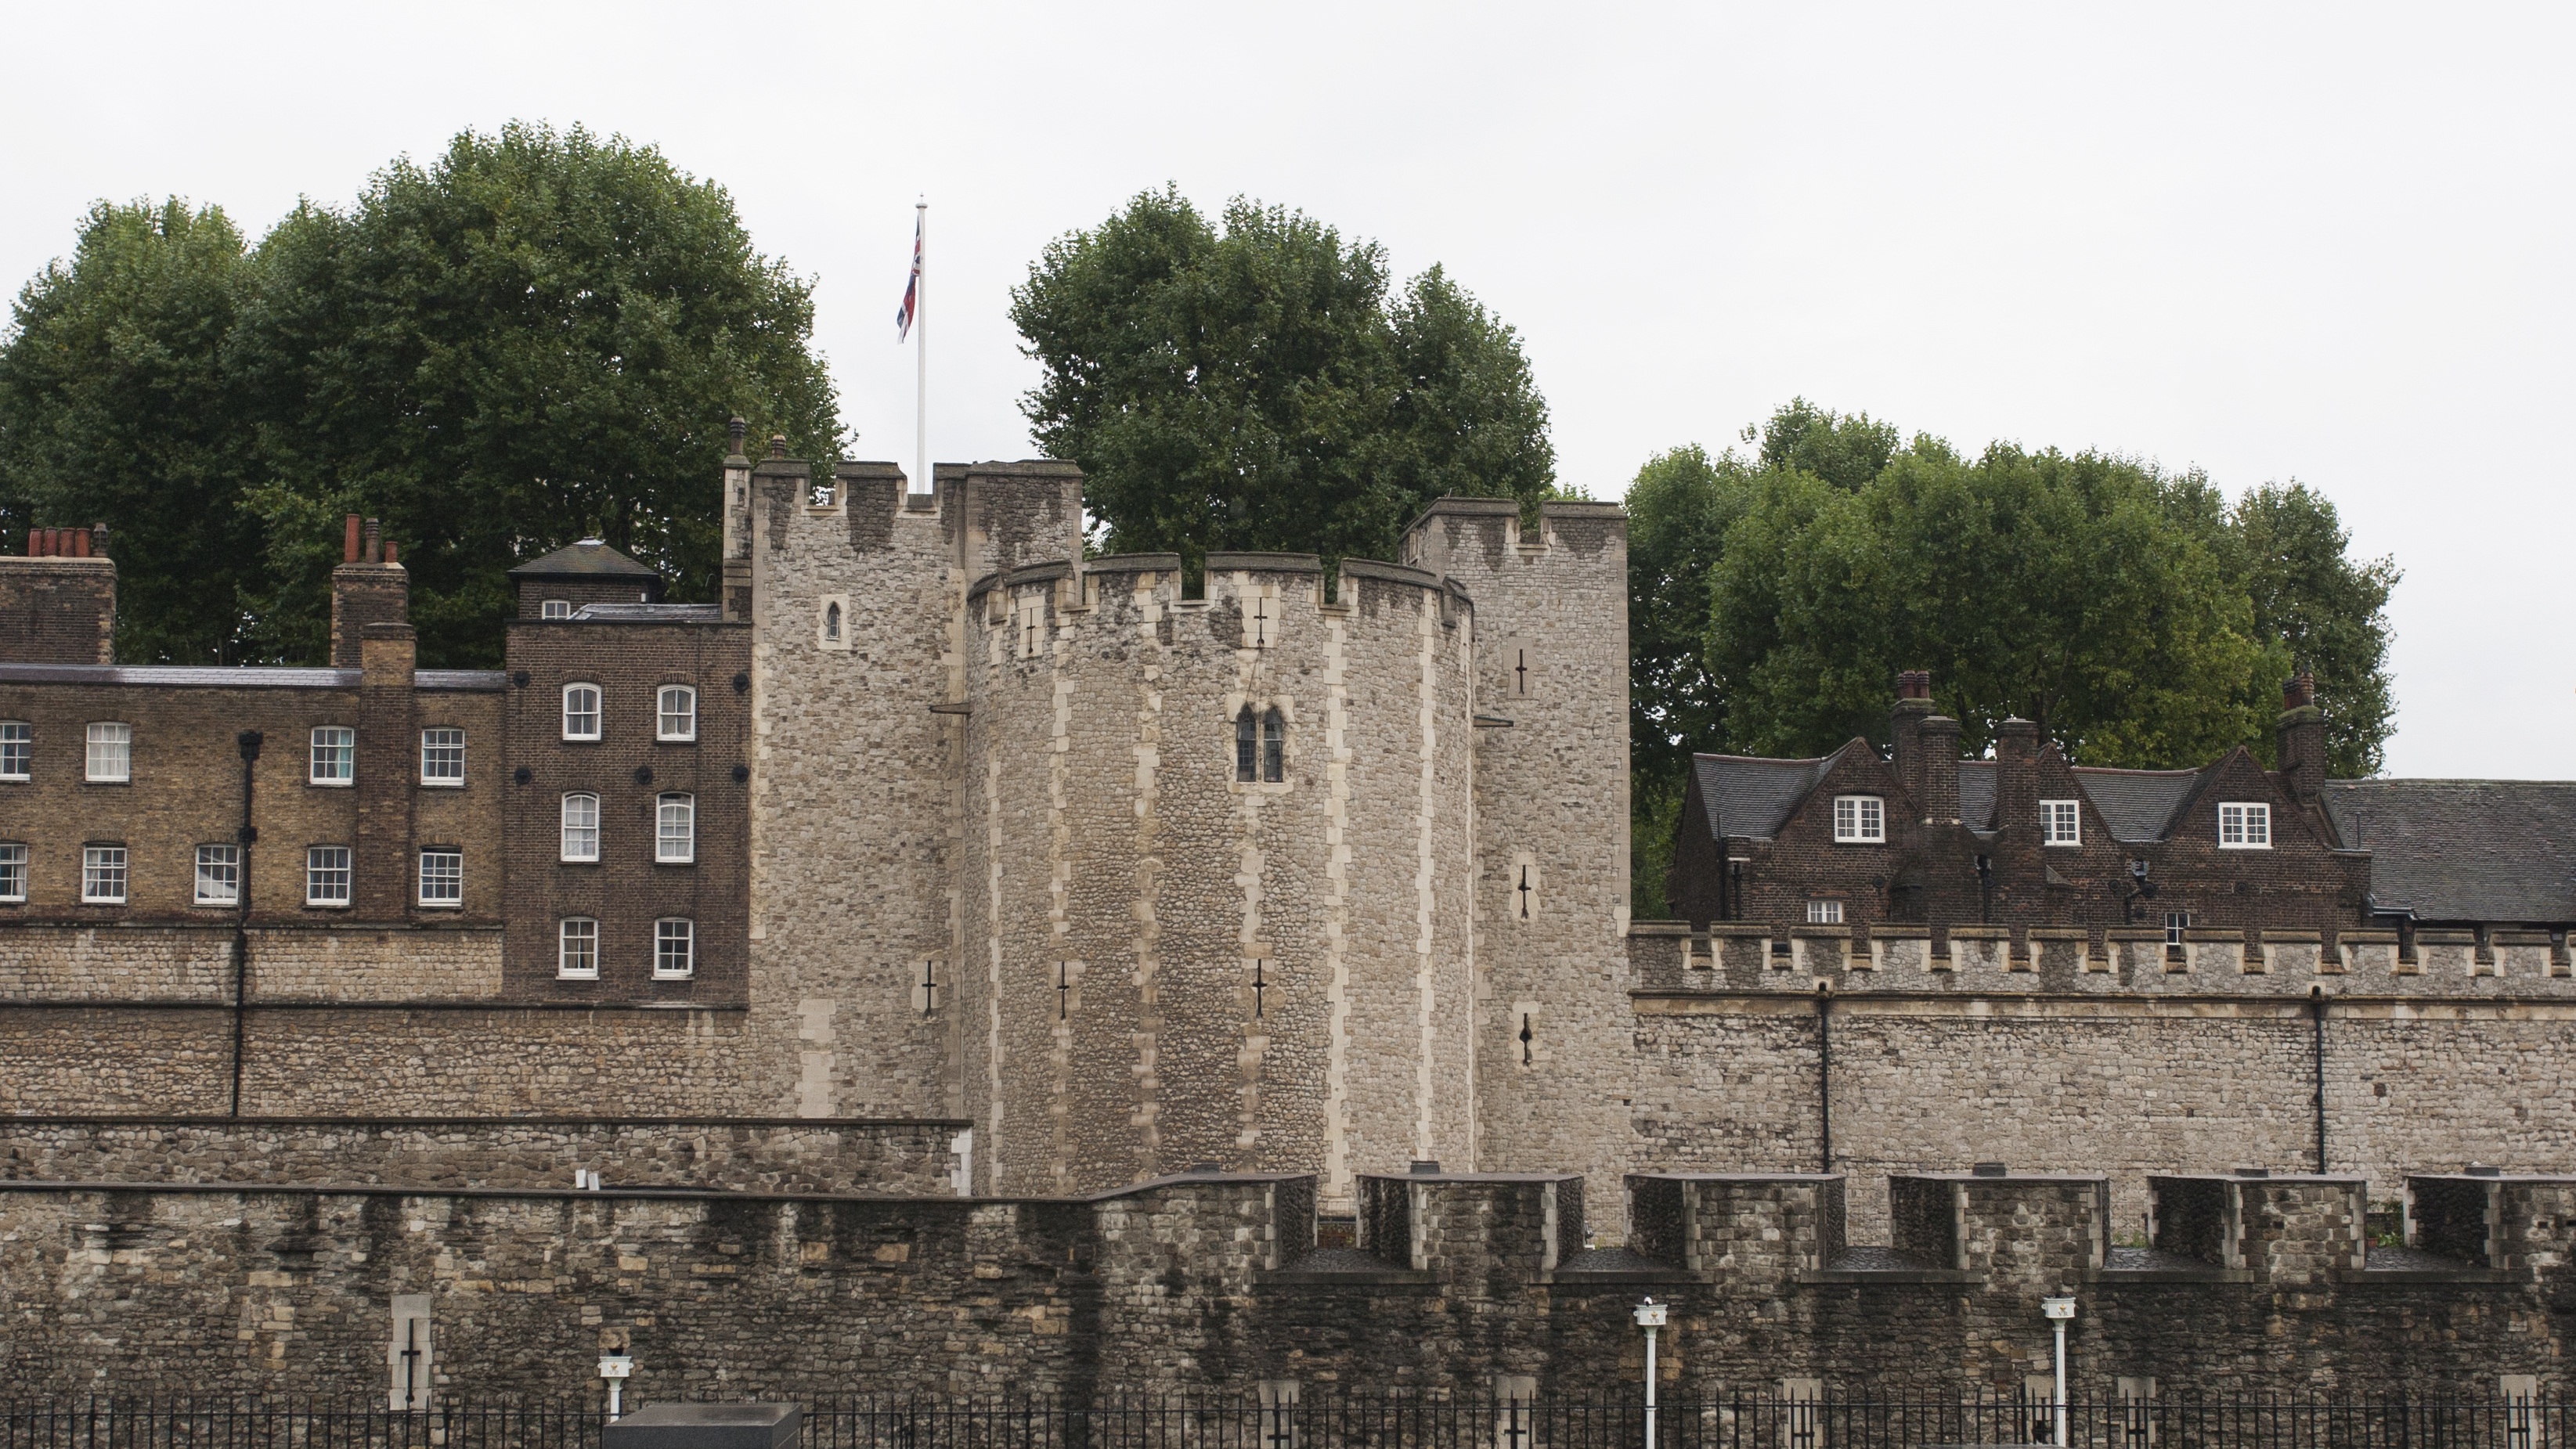
building, chateau, travel, tower, castle, waterway, london, history, estate, ancient history